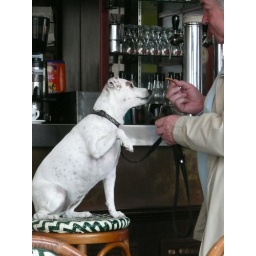
Dog and owner sitting at a bar in Le Havre, France.